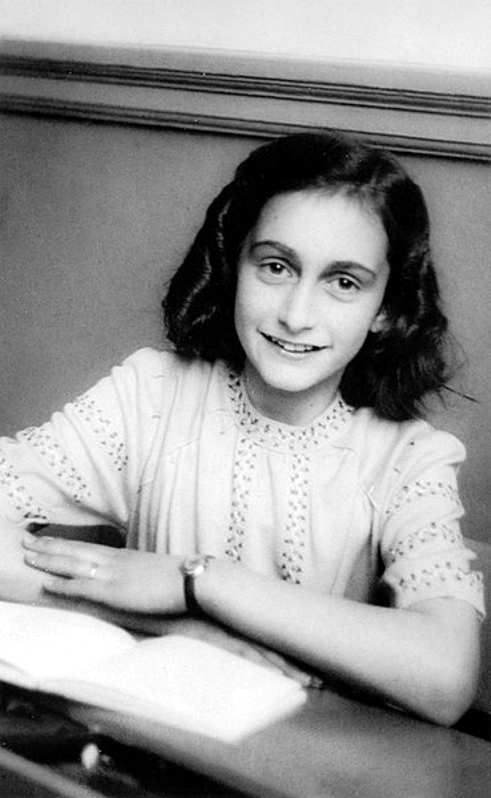
อันเนอ ฟรังค์

| name = อันเนอ ฟรังค์
| image = Anne Frank lacht naar de schoolfotograaf.jpg
| caption = อันเนอ ฟรังค์ ใน พ.ศ. 2484
| birth_name = Annelies Marie Frank
| birth_date = 12 มิถุนายน พ.ศ. 2472
| birth_place = แฟรงก์เฟิร์ต สาธารณรัฐไวมาร์|ประเทศเยอรมนี
| death_place = ค่ายกักกันแบร์เกิน-เบลเซิน นาซีเยอรมนี
| resting_place = ค่ายกักกันแบร์เกิน-เบลเซิน ประเทศเยอรมนี
| signature = Anne Frank signature.svg
| education = Plainlist|
* 6th Montessori School Anne Frank|6th Montessori School อัมสเตอร์ดัม (1934–1941)
* |(1941–1942)
อันเนอลีส มารี "อันเนอ" ฟรังค์ ( ; ; 12 มิถุนายน 2472 – ) หรือ แอนน์ แฟรงค์ เป็นเด็กหญิงชาวเยอรมันเชื้อสายยิว เกิดที่เมืองฟรังค์ฟูร์ทอัมไมน์|แฟรงก์เฟิร์ต ประเทศเยอรมนี เธอมีชื่อเสียงโด่งดังในฐานะผู้เขียนบันทึกประจำวันซึ่งต่อมาได้รับการตีพิมพ์เป็นหนังสือ บรรยายเหตุการณ์ขณะหลบซ่อนตัวจากการล่าชาวยิวในประเทศเนเธอร์แลนด์ ระหว่างที่ถูกเยอรมนีเข้าครอบครองในช่วงสงครามโลกครั้งที่สอง
ครอบครัวของเธอได้ย้ายไปยังประเทศเนเธอร์แลนด์ใน พ.ศ. 2476 หลังจากพรรคนาซีเริ่มมีอำนาจ ต่อมาเมื่อกองทัพนาซีเข้ายึดครองเนเธอร์แลนด์ พร้อมกับออกมาตรการควบคุมชาวยิวจำนวนมาก เธอและครอบครัวกับผู้อื่นอีก 4 คนจึงต้องไปหลบซ่อนตัวอยู่ในอาคารสำนักงานในกรุงอัมสเตอร์ดัมของออทโท ฟรังค์ ผู้เป็นบิดาในห้องลับบนหลังคาตั้งแต่ พ.ศ. 2485 จนถูกหักหลังและถูกนาซีจับเข้าค่ายกักกันใน พ.ศ. 2487 อันเนอ ฟรังค์เสียชีวิตด้วยโรคไข้รากสาดใหญ่ในเวลาใกล้เคียงกับพี่สาวในค่ายกักกันแบร์เกิน-เบลเซินประมาณเดือนกุมภาพันธ์ หรือมีนาคม พ.ศ. 2488 สมาชิกตระกูลฟรังค์มีผู้รอดชีวิตเพียงคนเดียว คือออทโทผู้เป็นพ่อ เขากลับมาอัมสเตอร์ดัมหลังสงครามสิ้นสุดและได้พบสมุดบันทึกของเธอที่เพื่อนเก็บรักษาไว้ให้ จึงพยายามนำออกตีพิมพ์ในปี พ.ศ. 2490 ใช้ชื่อหนังสือว่า ""Het Achterhuis"" หลังจากนั้นมีการแปลจากต้นฉบับภาษาดัตช์ออกไปเป็นภาษาต่าง ๆ มากมาย ฉบับภาษาอังกฤษใช้ชื่อว่า ""The Diary of a Young Girl"" ส่วนฉบับแปลภาษาไทยใช้ชื่อว่า ""บันทึกลับของแอนน์ แฟรงค์""

อันเนอ ฟรังค์ได้รับสมุดบันทึกเป็นของขวัญวันเกิดครบ 13 ขวบ เธอเริ่มเขียนบันทึกตั้งแต่วันที่ 12 มิถุนายน พ.ศ. 2485 และสิ้นสุดในวันที่ 1 สิงหาคม พ.ศ. 2487 บันทึกได้รับการแปลจากภาษาดัตช์ออกเป็นภาษาต่าง ๆ มากมายและกลายเป็นหนังสือเล่มหนึ่งที่มีผู้อ่านมากที่สุดในโลก นอกจากภาพยนตร์แล้วยังมีการนำเรื่องราวไปสร้างเป็นภาพยนตร์ชุดโทรทัศน์ ละครเวที และแม้แต่อุปรากร งานบันทึกของอันเนอ ฟรังค์ถือว่าเป็นการเขียนงานอย่างผู้ใหญ่เต็มตัวและเต็มไปด้วยความช่างคิด แสดงให้เห็นชีวิตประจำวันที่แท้จริงภายใต้อำนาจพวกนาซี เป็นการพรรณนาถึงเหยื่อของการฆ่าล้างเผ่าพันธุ์ที่โด่งดังที่สุด อันเนอ ฟรังค์ ได้รับเลือกจากนิตยสารไทมส์ให้เป็น 1 ใน 100 บุคคลสำคัญแห่งศตวรรษที่ 20 และกลายเป็นสัญลักษณ์แห่งการต่อสู้เพื่อเกียรติภูมิของมนุษย์
== วัยเด็ก ==
อันเนอลีส มารี "อันเนอ" ฟรังค์ เกิดเมื่อวันที่ 12 มิถุนายน พ.ศ. 2472 ที่เมืองฟรังค์ฟูร์ทอัมไมน์|แฟรงก์เฟิร์ต ประเทศเยอรมนี เป็นบุตรีคนที่สองของออทโท ฟรังค์ (2432-2523) และเอดิท ฮอลเลนเดอร์ (2443-2488) มีพี่สาวชื่อ มาร์กอท ฟรังค์ (2469-2488) เมลิสซา มึลเลอร์. "Anne Frank: The Biography" Macmillan, 1998. ISBN 0-8050-5996-2 ครอบครัวฟรังค์เป็นชาวยิวหัวก้าวหน้า อาศัยอยู่ในชุมชนผสมระหว่างชาวยิวกับพลเมืองอื่น ๆ ทำให้เด็ก ๆ เติบโตขึ้นมาในแวดล้อมของสหายกลุ่มต่าง ๆ ทั้งโรมันคาทอลิก|คาทอลิก, โปรเตสแตนต์ และชาวยิวเอง พวกเขาไม่ใคร่เคร่งครัดประเพณีในศาสนายูดายมากนัก เอดิทปกครองเด็ก ๆ อย่างเคร่งครัดมากกว่า ขณะที่ออทโทซึ่งเป็นนายทหารเยอรมันที่ได้รับเหรียญตราจากสงครามโลกครั้งที่หนึ่ง ให้ความสนใจกับความรู้วิชาการและมีห้องสมุดใหญ่เป็นของตัวเอง ทั้งพ่อและแม่ต่างสนับสนุนให้เด็ก ๆ อ่านหนังสือแครอล แอนน์ ลี (2000). "The Biography of Anne Frank - Roses from the Earth". Viking. ISBN 0-7089-9174-2.
ไฟล์:AnneFrankMerwedeplein.jpg|thumb|ห้องพักอาศัยที่จัตุรัสแมร์เวเดอซึ่งครอบครัวฟรังค์พำนักอยู่ระหว่าง พ.ศ. 2477 - 2485
วันที่ 13 มีนาคม พ.ศ. 2476 มีการเลือกตั้งในเมืองแฟรงก์เฟิร์ต และพรรคนาซีของฮิตเลอร์เป็นฝ่ายชนะการเลือกตั้ง มีการออกกฎหมายต่อต้านชาวยิวแทบจะในทันที ทำให้ครอบครัวฟรังค์เริ่มวิตกว่าจะเกิดอะไรขึ้นกับพวกตนหากยังคงอยู่ในเยอรมนีต่อไป ปีต่อมา เอดิทและเด็ก ๆ จึงเดินทางไปยังเมืองอาเคิน (Aachen) เพื่อพำนักอยู่กับมารดาของเอดิท คือนางโรซา ฮอลเลนเดอร์ ออทโท ฟรังค์ยังคงอยู่ในเมืองแฟรงก์เฟิร์ตต่อไป แต่ต่อมาเขาได้รับข้อเสนอให้ทำงานในบริษัทแห่งหนึ่งในอัมสเตอร์ดัมชื่อว่าโอเพคทา เขาจึงย้ายไปเริ่มต้นธุรกิจที่นั่นและพาครอบครัวไปด้วย ครอบครัวฟรังค์เป็นหนึ่งในบรรดาชาวยิวกว่า 300,000 คนที่อพยพออกจากเยอรมนีระหว่างปี พ.ศ. 2476 ถึง 2482van der Rol, Ruud; Verhoeven, Rian (for the Anne Frank House) ; Quindlen, Anna (Introduction) ; Langham, Tony & Peters, Plym (translation) (1995). "Anne Frank - Beyond the Diary - A Photographic Remembrance". Puffin. ISBN 0-14-036926-0.
ออทโท ฟรังค์ เริ่มทำงานที่บริษัทโอเพคทาซึ่งเป็นบริษัทจำหน่ายผลไม้ เขามีห้องพักอาศัยแห่งหนึ่งบริเวณจัตุรัสแมร์เวเดอ () ในกรุงอัมสเตอร์ดัม เอดิทกับลูก ๆ มาถึงอัมสเตอร์ดัมในเดือนกุมภาพันธ์ พ.ศ. 2477 จากนั้นเด็กหญิงทั้งสองจึงได้เข้าโรงเรียน มาร์กอทได้เข้าโรงเรียนรัฐแห่งหนึ่ง ส่วนอันเนอได้เข้าโรงเรียนแบบมอนเตสโซรี (Montessori) มาร์กอทมีความสามารถพิเศษด้านพีชคณิต ส่วนอันเนอชอบการอ่านและเขียนหนังสือ เพื่อนคนหนึ่งของเธอคือ ฮันเนอลี กอสลาร์ เล่าถึงเรื่องในวัยเด็กภายหลังว่า อันเนอมักเขียนหนังสืออยู่เสมอ เธอจะเอามือป้องบังงานของเธอเอาไว้และไม่ยอมพูดถึงเรื่องราวเกี่ยวกับงานเขียนของเธอเลย มาร์กอทกับอันเนอมีบุคลิกที่แตกต่างกันอย่างเด่นชัด โดยที่มาร์กอทเป็นคนเรียบร้อย เก็บตัว ชอบศึกษาหาความรู้ ส่วนอันเนอเป็นคนช่างพูด กระตือรือร้น และชอบพบปะผู้คน
ปี พ.ศ. 2481 ออทโท ฟรังค์ เริ่มต้นทำบริษัทเพคทาคอนเป็นบริษัทที่สอง โดยเป็นผู้แทนจำหน่ายสมุนไพร เกลือ และเครื่องเทศต่าง ๆ ที่ใช้ในอุตสาหกรรมผลิตไส้กรอก บริษัทได้ว่าจ้างแฮร์มันน์ ฟัน แป็ลส์ มาเป็นที่ปรึกษาทางด้านเครื่องเทศ เขาเป็นพ่อค้าสัตว์ชาวยิวที่พาครอบครัวหนีมาจากเมืองออสนาบรึค (Osnabrück) ในเยอรมนี ต่อมาในปี พ.ศ. 2482 แม่ของเอดิทก็มาอยู่กับครอบครัวฟรังค์ด้วย จนกระทั่งเสียชีวิตลงในเดือนมกราคม พ.ศ. 2485
เดือนพฤษภาคม พ.ศ. 2483 เยอรมนีรุกรานเนเธอร์แลนด์ รัฐบาลผู้คุกคามเริ่มราวีชาวยิวโดยบังคับใช้กฎหมายเหยียดชนชาติอย่างไม่เป็นธรรม มีการขึ้นทะเบียนและแบ่งแยกชนชั้นอย่างชัดเจน มาร์กอทและอันเนอเป็นเด็กเรียนเก่งและมีเพื่อนมาก แต่ด้วยกฎหมายที่ไม่เป็นธรรมบังคับให้เด็กชาวยิวต้องเรียนในโรงเรียนยิวเท่านั้น ทั้งสองจึงต้องย้ายไปอยู่ศูนย์ศึกษาของชาวยิวเท่านั้น เดือนเมษายน พ.ศ. 2484 ออทโท ฟรังค์ พยายามปกป้องบริษัทเพคทาคอนจากการถูกยึดกิจการเนื่องจากเป็นธุรกิจของชาวยิว เขาโอนหุ้นของเขาในเพคทาคอนไปให้แก่โยฮันเนิส ไกลมัน แล้วลาออกจากตำแหน่งกรรมการ ทรัพย์สินของบริษัททั้งหมดถูกโอนไปยังบริษัทคีสและคณะ ซึ่งมียัน คีส เป็นเจ้าของ เดือนธันวาคม พ.ศ. 2484 ออทโททำอย่างเดียวกันกับบริษัทโอเพคทา ทำให้ธุรกิจสามารถดำเนินต่อไปได้โดยไม่ปรากฏพิรุธ ออทโท ฟรังค์สามารถมีรายได้บ้าง แม้จะน้อยลงกว่าเดิมแต่ก็เพียงพอจะช่วยยังชีพครอบครัวของเขาไว้ได้
== ลำดับเหตุการณ์ตามบันทึก ==
=== ก่อนการซ่อนตัว ===
ไฟล์:Ana Frank escritura2.jpg|thumb|230px|ลายมือของอันเนอ ฟรังค์ แปลได้ว่า "นี่คือรูปของฉันที่ฉันอธิษฐานให้ตัวฉันเป็นอย่างนี้ตลอดไป และหวังว่าจะได้มีโอกาสไปฮอลลีวุดกับเขาบ้าง" ลงชื่อ อันเนอ ฟรังค์ 10 ตุลาคม พ.ศ. 2485
ในวันเกิดปีที่สิบสามของอันเนอ เมื่อ 12 มิถุนายน พ.ศ. 2485 เธอได้รับของขวัญจากพ่อเป็นหนังสือเล่มหนึ่งซึ่งเธอแสดงความประสงค์ต่อบิดาเมื่อไม่กี่วันก่อนหน้านี้ มันเป็นสมุดวาดเขียนเปล่า ปกเป็นผ้าสีแดง-เขียว ผูกเงื่อนเล็ก ๆ ไว้ด้านหน้า อันเนอตัดสินใจว่าเธอจะใช้หนังสือนี้เป็นสมุดบันทึก และเริ่มต้นเขียนลงในสมุดนับแต่บัดนั้น เนื้อหาในช่วงต้น ๆ โดยมากเกี่ยวกับเรื่องราวทั่วไปในชีวิตของเธอ แต่เธอก็ได้บันทึกความเปลี่ยนแปลงที่เกิดขึ้นในเนเธอร์แลนด์หลังจากเยอรมนีเข้าครอบครองไว้ด้วย ในบันทึกของเธอที่ลงวันที่ 20 มิถุนายน พ.ศ. 2485 เธอได้บันทึกรายการข้อห้ามต่าง ๆ ที่บังคับใช้กับพลเมืองชาวดัตช์ที่เป็นยิว และได้บันทึกความเศร้าโศกในการเสียชีวิตของยายของเธอเมื่อช่วงต้นปีนั้นอันเนอ ฟรังค์; ซูซัน แมสซอตตี (แปล) ; เรียบเรียงโดยออทโท ฮา. ฟรังค์ และเมียร์ยัม เพรสเลอร์ (1995). "The Diary of a Young Girl - The Definitive Edition". Doubleday. ISBN 0-553-29698-1. (ฉบับแปลใหม่ซึ่งรวบรวมข้อมูลเพิ่มขึ้นจากฉบับพิมพ์ก่อนหน้า) อันเนอใฝ่ฝันจะได้เป็นนักแสดง เธอชอบดูภาพยนตร์ แต่ชาวดัตช์เชื้อสายยิวถูกห้ามเข้าโรงภาพยนตร์ตั้งแต่ 8 มกราคม พ.ศ. 2484
เดือนกรกฎาคม พ.ศ. 2485 มาร์กอท ฟรังค์ ได้รับจดหมายเรียกให้ไปรายงานตัวยังศูนย์กลางชาวยิวอพยพ เพื่อให้ย้ายที่อยู่ไปยังค่ายทำงาน ก่อนหน้านี้พ่อของอันเนอบอกเธอว่าครอบครัวจะต้องขึ้นไปซ่อนตัวอยู่บนห้องใต้หลังคาของที่ทำการบริษัทบนถนนปรินเซินครัคต์ (Prinsengracht) ที่ซึ่งพนักงานของออทโทที่เชื่อถือได้จำนวนหนึ่งจะให้การช่วยเหลือพวกเขา จดหมายเรียกตัวทำให้พวกเขาต้องรีบเร่งการซ่อนตัวเร็วกว่าที่คาดไว้หลายสัปดาห์
=== ชีวิตใน "อัคเตอร์เฮอวส์" ===
เช้าวันจันทร์ที่ 6 กรกฎาคม พ.ศ. 2485 ครอบครัวฟรังค์ได้ย้ายไปยังที่หลบซ่อนตัว ห้องพักอาศัยเดิมของพวกเขาถูกทิ้งไว้ในสภาพยุ่งเหยิง ให้ดูเหมือนว่าพวกเขารีบเร่งจากไปในทันที ออทโท ฟรังค์ ทิ้งข้อความไว้ฉบับหนึ่งบอกเป็นนัยว่าพวกเขาได้เดินทางไปสวิตเซอร์แลนด์แล้ว พวกเขาจำเป็นต้องทิ้งโมร์เจอ (แมวของอันเนอ) เอาไว้เนื่องจากจำเป็นต้องรักษาความลับ พวกยิวไม่ได้รับอนุญาตให้ใช้รถขนส่งสาธารณะ ดังนั้นพวกเขาจึงต้องเดินจากบ้านเป็นระยะทางหลายกิโลเมตร แต่ละคนสวมเสื้อผ้าซ้อนกันหลายชั้นเพราะพวกเขาไม่กล้าถือกระเป๋าเดินทางไปด้วย ที่ซ่อนของพวกเขาคือ "อัคเตอร์เฮอวส์" Achterhuis; เป็นคำภาษาดัตช์ หมายถึงพื้นที่ส่วนด้านหลังของบ้าน ฉบับแปลภาษาอังกฤษเรียกที่ซ่อนนี้ว่า "ห้องลับ" (Secret Annexe) เป็นพื้นที่ว่างสามชั้น เข้าได้จากชั้นพื้นดินของสำนักงานบริษัทโอเพคทา ภายในมีห้องเล็ก ๆ สองห้องบนชั้นที่หนึ่ง มีห้องอาบน้ำและห้องส้วมในตัว ชั้นบนเป็นห้องโล่งที่ใหญ่กว่า และมีห้องเล็ก ๆ ห้องหนึ่งอยู่ด้านข้าง จากห้องเล็ก ๆ นี้มีบันไดทอดออกไปยังห้องใต้หลังคา ในเวลาต่อมาประตูทางเข้า "อัคเตอร์เฮอวส์" ถูกบังไว้ด้วยตู้หนังสือ เพื่อให้แน่ใจว่ามันจะไม่ถูกค้นพบ ส่วนตัวอาคารหลักตั้งอยู่ห่างจากโบสถ์แว็สเตอร์แกร์ก (Westerkerk) หนึ่งบล็อก ไม่มีการบรรยายถึง
ไฟล์:AnneFrankHuisAmsterdam.jpg|thumb|left|บ้านที่ปรินเซินครัคต์ กรุงอัมสเตอร์ดัม ที่ซ่อนตัวของครอบครัวฟรังค์
วิคทอร์ คูเกลอร์, โยฮันเนิส ไกลมัน, มีป คีส และแบ็ป โฟสเกยล์ เป็นบรรดาพนักงานที่ล่วงรู้ว่าครอบครัวฟรังค์หลบอยู่ที่นั่น ยัน คีส สามีของมีป และโยฮันเนิส แฮ็นดริก พ่อของโฟสเกยล์ เป็น "ผู้ให้ความช่วยเหลือ" ตลอดช่วงเวลาที่ครอบครัวฟรังค์ซ่อนตัว พวกเขานำข่าวจากนอกบ้านมาแจ้งให้ คอยรายงานสถานการณ์สงครามและการเปลี่ยนแปลงทางการเมือง จัดเตรียมสิ่งของจำเป็นในชีวิตประจำวัน ให้แน่ใจว่าครอบครัวฟรังค์สามารถอยู่ได้อย่างปลอดภัยและมีอาหารเพียงพอ ซึ่งนับวันจะยิ่งเสาะหาอาหารได้ยากขึ้นเรื่อย ๆ อันเนอเขียนถึงความเสียสละและความพยายามของพวกเขาที่พยายามจรรโลงจิตใจของคนในบ้านตลอดช่วงระยะเวลาอันแสนอันตรายนั้น ทุกคนต่างตระหนักดีว่า หากถูกจับได้ พวกเขาจะต้องโทษถึงประหารฐานให้ที่พักพิงแก่ชาวยิว
วันที่ 13 กรกฎาคม ครอบครัวฟัน แป็ลส์ ได้มาอาศัยร่วมกับครอบครัวฟรังค์ ได้แก่ แฮร์มันน์, เอากุสต์ และเปเตอร์ ลูกชายอายุ 16 ปี เมื่อถึงเดือนพฤศจิกายนพวกเขาก็ได้ต้อนรับฟริทซ์ พเฟฟเฟอร์ ทันตแพทย์และเพื่อนของครอบครัว อันเนอบันทึกว่าเธอดีใจที่มีเพื่อนคุยด้วย แต่การมีคนจำนวนมากอยู่ร่วมกันในที่แคบ ๆ ทำให้เกิดความเครียด อันเนอใช้ห้องร่วมกับพเฟฟเฟอร์ เธอไม่สามารถทนเขาได้และรำคาญที่ต้องรับเขามาอยู่ด้วย เธอยังทะเลาะกับพเฟฟเฟอร์ซึ่งเธอให้ความเห็นว่าโง่เง่า เธอระบุว่าเขาเป็นคนเห็นแก่ตัว โดยเฉพาะอย่างยิ่งเรื่องปริมาณอาหารที่ได้รับแบ่งปัน ในเวลาต่อมา เธอเริ่มญาติดีกับเปเตอร์ผู้ขี้อายและเชื่องช้า แล้วทั้งสองก็เริ่มตกหลุมรักกัน อันเนอได้จูบเขาเป็นครั้งแรก ทว่าความรู้สึกหลงใหลดูดดื่มของอันเนอค่อย ๆ เจือจางลง เธอตั้งคำถามกับตัวเองว่าความรู้สึกของเธอต่อเปเตอร์นั้นจริงแท้แค่ไหน หรือเป็นเพียงเพราะพวกเขาได้อยู่ร่วมในที่แห่งเดียวกันเท่านั้น อันเนอ ฟรังค์ สนิทสนมกับบรรดาผู้ให้ความช่วยเหลือพวกเขามาก ออทโท ฟรังค์ รำลึกเรื่องนี้ในภายหลังว่า เธอตื่นเต้นกระตือรือร้นที่จะได้พบพวกเขาทุก ๆ วัน เขายังสังเกตว่าเพื่อนสนิทที่สุดของอันเนอคือ แบ็ป โฟสเกยล์ "เลขานุการสาวผู้นั้น... พวกเธอทั้งสองมักยืนกระซิบกระซาบกันอยู่ตรงมุมห้อง"
ในบันทึกของอันเนอ เธอบรรยายความสัมพันธ์ระหว่างตัวเธอกับสมาชิกครอบครัวคนอื่น ๆ และความแตกต่างในบุคลิกภาพของพวกเขาทั้งหลาย เธอเห็นว่าตัวเองมีความรู้สึกใกล้ชิดกับพ่อมากกว่าคนอื่น ๆ พ่อของเธอบอกภายหลังว่า "ผมเข้ากับอันเนอได้ดีกว่ามาร์กอทซึ่งมักจะติดแม่แจ อาจเป็นเพราะมาร์กอทไม่ค่อยแสดงความรู้สึกของเธอออกมาเท่าไรนัก และดูเหมือนไม่ต้องการการสนับสนุนมากนัก เธอไม่ค่อยหัวเสียกับอารมณ์ที่เปลี่ยนแปลงไปมาเหมือนอย่างที่อันเนอเป็น" หลังจากมาซ่อนตัว อันเนอกับมาร์กอทก็สนิทกันยิ่งขึ้นกว่าเดิม แม้บางครั้งอันเนอจะรู้สึกอิจฉามาร์กอท เพราะสมาชิกคนอื่น ๆ ในบ้านมักตำหนิเธอว่าไม่มีความอ่อนโยนสุภาพเหมือนอย่างพี่สาว แต่เมื่ออันเนอเป็นผู้ใหญ่มากขึ้น สองสาวพี่น้องก็เข้ากันได้ดี ในบันทึกของเธอวันที่ 12 มกราคม พ.ศ. 2487 อันเนอเขียนว่า "มาร์กอทดีขึ้นมาก พักหลังนี้เธอไม่ทำตัวเป็นแมวหง่าว และเริ่มเป็นเพื่อนจริง ๆ สักที เธอไม่มองฉันเป็นเด็กทารกอีกแล้ว"
อันเนอเขียนเรื่องความขัดแย้งกับแม่เอาไว้บ่อย ๆ รวมถึงความขัดแย้งในใจของเธอเองเกี่ยวกับแม่ด้วย วันที่ 7 พฤศจิกายน พ.ศ. 2485 เธอบรรยายถึง "ความเสื่อมศรัทธา" ที่มีต่อแม่ ทั้งยังไม่สามารถ "ประจันหน้ากับความสะเพร่า เย็นชา และหัวใจที่แข็งกระด้าง" ของแม่เธอได้ ก่อนจะสรุปว่า "เขาไม่ใช่แม่สำหรับฉัน" ต่อมาเมื่อเธอทบทวนสมุดบันทึกของตัวเอง อันเนอรู้สึกละอายกับทัศนคติแย่ ๆ ของตัวเอง เธอบันทึกว่า "อันเนอ นั่นเธอหรือที่จงเกลียดจงชังขนาดนั้น โอ อันเนอ เธอทำได้อย่างไร?" อันเนอเริ่มเข้าใจว่า ความแตกต่างของพวกเขาเป็นผลมาจากความไม่เข้าใจกัน เป็นความผิดของเธอมากเท่า ๆ กับความผิดของแม่ อันเนอยังเห็นว่าเธอได้เพิ่มความทุกข์ใจให้แก่แม่อย่างไม่จำเป็นเลย เมื่อตระหนักดังนี้ อันเนอก็เริ่มปฏิบัติต่อมารดาด้วยความเคารพมากยิ่งขึ้น
ทั้งมาร์กอทและอันเนอต่างหวังจะได้กลับไปโรงเรียนอีกครั้งทันทีที่ไปได้ เพื่อจะได้ศึกษาเล่าเรียนต่อ มาร์กอทมีสมุดบันทึกส่วนตัวของเธอเหมือนกัน แต่เข้าใจว่าสูญหายไป อันเนอใช้เวลาส่วนใหญ่ไปกับการอ่านและเล่าเรียน โดยยังเขียนและแก้ไขบันทึกของเธออยู่อย่างสม่ำเสมอ ซึ่งนอกเหนือจากการบรรยายเหตุการณ์ต่าง ๆ ที่พวกเขาประสบแล้ว เธอยังบรรยายถึงความรู้สึกของเธอ ความเชื่อ ความปรารถนา และเรื่องต่าง ๆ ที่เธอไม่กล้าปรึกษาหารือกับใคร เมื่อเธอมีความมั่นใจในการเขียนหนังสือมากขึ้น เธอก็เริ่มบรรยายถึงเรื่องราวเชิงนามธรรม เช่นความเชื่อของเธอต่อพระผู้เป็นเจ้า และเรื่องการจำกัดความธรรมชาติของมนุษย์ เธอเขียนบันทึกอย่างสม่ำเสมอทุกวันจนกระทั่งถึงบันทึกครั้งสุดท้ายในวันที่ 1 สิงหาคม พ.ศ. 2487
=== ถูกจับกุม ===
ไฟล์:Hut-AnneFrank-Westerbork.jpg|thumb|ค่ายที่สร้างขึ้นใหม่บนที่ตั้งของค่ายแว็สเตอร์บอร์ก ซึ่งอันเนอ ฟรังค์ พำนักอยู่ระหว่างสิงหาคม-กันยายน พ.ศ. 2487
เช้าวันที่ 4 สิงหาคม พ.ศ. 2487 "อัคเตอร์เฮอวส์" ถูกบุกค้นโดยออร์ดนุงส์โพลีทไซ|ตำรวจเยอรมนี () เนื่องจากมีผู้แจ้งเบาะแสนิรนามดาฟิด บาร์เนา และแคร์โรลด์ ฟัน เดอร์สโตรม (2003-04-25). " ใครหักหลังอันเนอ ฟรังค์? " (PDF). Netherlands Institute for War Documentation, Amsterdam. เก็บข้อมูลเมื่อ 2007-11-12. ทีมจับกุมนำโดยคาร์ล ซิลเบอร์เบาเออร์ นายตำรวจซีแชร์ไฮท์สดีนสท์ () พร้อมทั้งตำรวจอีกอย่างน้อย 3 นาย ครอบครัวฟรังค์ ครอบครัวฟัน แป็ลส์ และพเฟฟเฟอร์ ถูกนำตัวไปยังสำนักงานใหญ่เกสตาโป พวกเขาถูกไต่สวนและขังคุกไว้ที่นั่นหนึ่งคืน วันที่ 5 สิงหาคมพวกเขาถูกนำตัวไปยังเฮยส์ฟันเบวาริง (Huis van Bewaring) ซึ่งเป็นคุกแน่นขนัดที่เวเตอริงสคันส์ (Weteringschans) สองวันต่อมาพวกเขาถูกส่งไปยังแว็สเตอร์บอร์ก (Westerbork) ซึ่งเป็นค่ายส่งตัว มีชาวยิวนับแสนคนถูกส่งผ่านค่ายแห่งนี้ เนื่องจากพวกเขาถูกจับกุมได้ขณะหลบซ่อนตัว จึงโดนข้อหาเป็นอาชญากรและจะต้องถูกส่งไปยังค่ายลงทัณฑ์เพื่อเป็นแรงงานหนัก
วิคทอร์ คูเกลอร์ และโยฮันเนิส ไกลมัน ถูกจับตัวและขังคุกอยู่ในค่ายลงโทษฝ่ายศัตรูที่เมืองอาเมอร์สโฟร์ต (Amersfoort) ไกลมันได้รับการปล่อยตัวใน 7 สัปดาห์ให้หลัง แต่คูกเลอร์ต้องอยู่ในค่ายแรงงานหลายแห่งจนกระทั่งสงครามสิ้นสุด มีป คีส กับแบ็ป โฟสเกยล์ ถูกไต่สวนและคุกคามจากตำรวจความมั่นคง ทว่าพวกเขาไม่โดนจำคุก เมื่อพวกเขากลับไปที่ "อัคเตอร์เฮอวส์" ในวันรุ่งขึ้น ก็พบกระดาษบันทึกของอันเนอกระจัดกระจายเกลื่อนพื้น พวกเขาเก็บรักษาบันทึกทั้งหมดไว้ รวมถึงอัลบัมภาพถ่ายครอบครัวอีกหลายเล่ม คีสตัดสินใจจะเก็บไว้คืนให้อันเนอหลังสงครามสิ้นสุด วันที่ 7 สิงหาคม พ.ศ. 2487 คีสพยายามจัดการให้ปล่อยตัวผู้ต้องขังโดยติดสินบนให้แก่ซิลเบอร์เบาเออร์ แต่เขาปฏิเสธ
=== การกักกันและการเสียชีวิต ===
วันที่ 3 กันยายนฮันส์ แว็สตรา; แม็นโน แม็ตเซอลาร์; รืด ฟัน เดอร์โรล; ดีเนเกอ สตัม (2004). "Inside Anne Frank's House: An Illustrated Journey Through Anne's World". Overlook Duckworth. ISBN 1-58567-628-4. ทั้งกลุ่มถูกส่งตัวเป็นกลุ่มสุดท้ายไปจากแว็สเตอร์บอร์ก มุ่งสู่ค่ายกักกันเอาชวิทซ์ ใช้เวลาเดินทางถึง 3 วัน ในท่ามกลางความวุ่นวายขณะลงจากรถไฟ พวกผู้ชายก็พลัดจากกลุ่มผู้หญิงและเด็ก แล้วออทโท ฟรังค์ ก็ไม่ได้พบครอบครัวของเขาอีกเลย ในจำนวนผู้โดยสาร 1,019 คนที่มาถึง ถูกแยกส่งไปยังห้องรมแก๊สทันที 549 คน (รวมถึงเด็กอายุน้อยกว่า 15 ปี) อันเนอเพิ่งมีอายุครบ 15 ปีมาได้ 3 เดือน และเป็นหนึ่งในบรรดาผู้รอดชีวิตที่อายุน้อยที่สุด ไม่นานเธอก็เริ่มเข้าใจว่า นักโทษส่วนใหญ่ถูกส่งไปรมแก๊สทันทีที่เดินทางมาถึง เธอไม่ทราบเลยว่ากลุ่มที่มาจาก "อัคเตอร์เฮอวส์" ทั้งหมดรอดชีวิต แต่คิดไปว่าพ่อของเธอซึ่งอายุกว่าห้าสิบปีแล้วและไม่ค่อยแข็งแรงนัก คงจะถูกฆ่าทันทีที่พวกเขาพลัดจากกัน
อันเนอกับผู้หญิงคนอื่น ๆ ที่รอดจากการสังหารหมู่ทันทีที่มาถึง ถูกบังคับให้เปลือยกายและฆ่าเชื้อ พวกเธอถูกจับโกนผมและสักหมายเลขประจำตัวไว้บนแขน ในเวลากลางวัน พวกผู้หญิงจะถูกใช้งานเป็นทาส อันเนอต้องทลายหินและขุดพื้น เมื่อตกกลางคืนพวกเขาต้องเบียดเสียดกันอยู่ในคุกแคบ ๆ พยานหลายคนให้ปากคำในภายหลังว่า อันเนอจะหวาดผวาและร้องไห้ทุกครั้งที่เห็นเด็ก ๆ ถูกนำตัวไปยังห้องรมแก๊ส แต่ก็มีพยานอีกหลายคนบอกว่าบางครั้งเธอก็แสดงความกล้าหาญและความแข็งแกร่ง ความอารีและธรรมชาติความเป็นผู้นำในตัวเธอทำให้เธอมักได้รับส่วนแบ่งขนมปังเพิ่มขึ้นสำหรับให้เอดิท มาร์กอท และตัวเธอเอง ในค่ายสกปรกมาก ไม่ช้าเชื้อโรคก็แพร่ระบาด ผิวของอันเนอติดเชื้อหิดอย่างรุนแรง เธอกับมาร์กอทถูกแยกไปห้องผู้ป่วย ที่ซึ่งมีแต่ความมืดสลัวตลอดเวลา และเป็นที่อยู่ของหนู เอดิท ฟรังค์ เลิกกินอาหารส่วนของตน แต่เก็บเอาไว้เพื่อส่งไปให้ลูกสาวทั้งสอง โดยส่งผ่านรูเล็ก ๆ ที่เธอแอบเจาะไว้ทางด้านหลังกำแพงห้องผู้ป่วย
ไฟล์:Anne frank memorial bergen belsen.jpg|thumb|มรณานุสรณ์สำหรับมาร์กอท และอันเนอ ฟรังค์ ที่บริเวณซึ่งเป็นที่ตั้งค่ายกักกันแบร์เกิน-เบลเซินเดิม
เมื่อถึงวันที่ 28 ตุลาคมก็มีการคัดเลือกผู้หญิงที่จะย้ายไปยังค่ายกักกันแบร์เกิน-เบลเซิน ผู้หญิงกว่า 8,000 คน รวมทั้งอันเนอและมาร์กอท ฟรังค์ และเอากุสต์ ฟัน แป็ลส์ ถูกย้ายไป แต่เอดิท ฟรังค์ไม่ได้ไปด้วย เธอเสียชีวิตในเวลาต่อมาเนื่องจากอดอาหาร นักโทษจำนวนมากหลั่งไหลไปที่เบลเซินจนต้องมีการตั้งเต็นท์ชั่วคราวสำหรับเป็นที่พักอาศัย ผลจากจำนวนผู้อาศัยที่เพิ่มขึ้นทำให้เกิดโรคระบาดและอัตราเสียชีวิตก็สูงขึ้นอย่างมาก อันเนอได้พบกับเพื่อนเก่าสองคนคือ ฮันเนอลี กอสลาร์ และนาเนตต์ บลิตซ์ เป็นเวลาสั้น ๆ พวกเธอถูกกักกันอยู่ในคนละพื้นที่ของค่าย กอสลาร์กับบลิตซ์มีชีวิตรอดจนสงครามสิ้นสุด ในภายหลังพวกเธอทั้งสองได้เล่าถึงบทสนทนากับอันเนอเมื่อทั้งหมดได้คุยกันชั่วขณะผ่านรั้วกั้นแดน บลิตซ์บอกว่าอันเนอดูผอมมาก ศีรษะล้าน ตัวสั่นเทา ส่วนกอสลาร์เล่าว่าเอากุสต์ ฟัน แป็ลส์ ได้อยู่กับอันเนอและมาร์กอทด้วย ดูเหมือนเธอจะคอยดูแลสองพี่น้องที่กำลังป่วยหนัก คนทั้งสองไม่ได้พบกับมาร์กอท เนื่องจากเธออ่อนแอจนไม่สามารถลุกจากที่นอนได้ อันเนอบอกกับกอสลาร์และบลิตซ์ว่า เธอคิดว่าพ่อกับแม่คงจะตายไปแล้ว ด้วยเหตุนั้นเธอจึงไม่ปรารถนาจะมีชีวิตอยู่ต่อไป กอสลาร์คิดว่าช่วงที่พวกเขาได้พบกันน่าจะอยู่ในราวปลายเดือนมกราคมถึงต้นเดือนกุมภาพันธ์ พ.ศ. 2488
เดือนมีนาคม พ.ศ. 2488 เกิดโรคไข้รากสาดใหญ่ระบาดในค่ายกักกัน ทำให้นักโทษเสียชีวิตไปประมาณ 17,000 คน พยานบางคนเล่าในภายหลังว่า มาร์กอทร่วงตกจากที่นอนและเสียชีวิตจากอาการช็อก หลังจากนั้นไม่กี่วัน อันเนอก็เสียชีวิต ประมาณว่าเหตุการณ์นี้เกิดขึ้นเพียงไม่กี่สัปดาห์ก่อนที่กองทหารอังกฤษจะสามารถเข้าปลดปล่อยค่ายกักกันได้ในวันที่ 15 เมษายน พ.ศ. 2488 แต่ไม่สามารถระบุวันที่ที่แน่นอนได้" Anne Frank Life & Times ". The Anne Frank Center (2003). เก็บข้อมูลเมื่อ 2007-02-02." Typhus". "Betrayed" 5. Anne Frank Stichting. เก็บข้อมูลเมื่อ 2007-02-02. ค่ายทั้งค่ายถูกเผาหลังจากได้รับการปลดปล่อยเพื่อป้องกันการแพร่กระจายของโรคระบาด อันเนอกับมาร์กอทจึงถูกฝังอยู่ใต้กองดินขนาดใหญ่ โดยไม่สามารถระบุตำแหน่งที่แน่ชัดได้
หลังจากสิ้นสุดสงคราม ประมาณว่ามีชาวยิวถูกเนรเทศจากเนเธอร์แลนด์ระหว่างปี พ.ศ. 2485 – 2487 ประมาณ 107,000 คน ในจำนวนนี้รอดชีวิตมาได้เพียง 5,000 คน ส่วนชาวยิวที่ยังคงซ่อนตัวอยู่ในเนเธอร์แลนด์มีประมาณ 30,000 คน โดยความช่วยเหลือของขบวนการใต้ดินชาวดัตช์ และรอดชีวิตมาจนถึงหลังสงครามได้ประมาณสองในสามส่วน" Holocaust Encyclopedia - The Netherlands". The United States Holocaust Memorial Museum. เก็บข้อมูลเมื่อ 2007-11-27.
ออทโท ฟรังค์ รอดชีวิตจากค่ายกักกันเอาชวิทซ์ หลังสงคราม เขากลับไปยังอัมสเตอร์ดัมและได้อาศัยพำนักอยู่กับยันและมีป คีส เพื่อติดตามค้นหาครอบครัวของเขา เขาได้ทราบข่าวการเสียชีวิตของภรรยาแล้วตั้งแต่อยู่ที่เอาชวิทซ์ แต่ก็ยังมีความหวังว่าลูกสาวทั้งสองน่าจะรอดชีวิต หลังจากค้นหาอยู่หลายสัปดาห์เขาจึงได้ทราบว่า มาร์กอทและอันเนอเสียชีวิตแล้ว เขาติดตามสอบถามข่าวชะตากรรมของบรรดาสหายของบุตรสาวด้วย และได้ทราบว่าพวกเขาถูกสังหารจนหมด ซูซันเนอ เลเดอร์มันน์ เป็นหนึ่งในชื่อสหายที่ปรากฏบ่อยครั้งอยู่ในสมุดบันทึกของอันเนอ เธอถูกรมแก๊สเสียชีวิตพร้อมกับพ่อแม่ แต่บาร์บารา พี่สาวของซูซันเนอและเพื่อนสนิทของมาร์กอท รอดชีวิต ยังมีเพื่อนร่วมโรงเรียนของพี่น้องฟรังค์อีกหลายคนที่รอดชีวิต เช่นเดียวกับญาติ ๆ อีกหลายคนของทั้งออทโทและเอดิท ฟรังค์ ที่หนีออกจากเยอรมนีในช่วงกลางคริสต์ทศวรรษ 1930 บางคนไปตั้งรกรากอยู่ในสวิตเซอร์แลนด์ สหราชอาณาจักร และสหรัฐอเมริกา
== หนังสือ "บันทึกของเด็กหญิง" ==
=== การตีพิมพ์ ===
ไฟล์:Anne First edition.jpg|thumb|250px|ภาพปกหนังสือ "Het Achterhuis" ฉบับพิมพ์ครั้งแรก พ.ศ. 2490 ต่อมาแปลเป็นภาษาอังกฤษใช้ชื่อว่า "The Diary of a Young Girl" ฉบับแปลภาษาไทยใช้ชื่อว่า "บันทึกลับของแอนน์ แฟรงค์"
เดือนกรกฎาคม พ.ศ. 2487 หลังจากกาชาดสากลยืนยันการเสียชีวิตของอันเนอและมาร์กอทแล้ว มีป คีส จึงมอบสมุดบันทึกและเศษกระดาษบันทึกของอันเนอที่เธอเก็บรักษาไว้ด้วยความตั้งใจจะคืนให้แก่อันเนอ ให้แก่ออทโท ฟรังค์ ออทโทบอกในภายหลังว่า เขาไม่เคยรู้มาก่อนว่าอันเนอได้จดบันทึกอย่างละเอียดเกี่ยวกับชีวิตของพวกเขาระหว่างการซ่อนตัว ออทโทค่อย ๆ อ่านบันทึกด้วยความปวดร้าว ระลึกถึงแต่ละเหตุการณ์ที่ปรากฏอยู่ในบันทึก และนึกได้ว่าเขาเคยได้ยินเนื้อความบางส่วนที่ตลก ๆ ซึ่งบุตรสาวของเขาเคยอ่านให้ฟังมาก่อนแล้ว นอกจากนี้เขายังยอมรับว่า เพิ่งเคยได้ทราบความเป็นส่วนตัวบางอย่างของบุตรสาวเป็นครั้งแรก รวมถึงบางส่วนของบันทึกที่เธอไม่เคยพูดถึงกับใครมาก่อน ออทโทกล่าวว่า "สำหรับผม มันเป็นการเปิดดวงตาครั้งใหญ่... ผมไม่เคยล่วงรู้ความรู้สึกนึกคิดของลูกมาก่อน... เธอเก็บความรู้สึกทั้งหมดนี้ไว้กับตัวเอง" อันเนอบันทึกความปรารถนาไว้หลายครั้งว่าอยากเป็นนักเขียน ดังนั้น ออทโทจึงเริ่มคิดว่า น่าจะนำบันทึกนี้ไปตีพิมพ์
ช่วงต้นของบันทึกของอันเนอ บรรยายความรู้สึกนึกคิดส่วนตัว และยังระบุหลายครั้งว่าเธอจะไม่ยอมให้ใครได้อ่านมันเลย เธอแอบเขียนบรรยายชีวิตของเธอ ของครอบครัว และเพื่อน ๆ ตลอดจนสถานะของพวกเขา ขณะเดียวกันเธอก็เริ่มมีความคาดหวังจะเขียนนิยายสำหรับพิมพ์เผยแพร่ ในเดือนมีนาคม พ.ศ. 2487 อันเนอได้ยินประกาศทางวิทยุโดยแคร์ริต โบลเกอสไตน์ หนึ่งในคณะรัฐบาลพลัดถิ่นของเนเธอร์แลนด์ กล่าวว่าหลังจากสงครามสิ้นสุด เขาจะจัดทำบันทึกสาธารณะขึ้นเพื่อรวบรวมสิ่งที่เกิดกับชาวดัตช์ระหว่างอยู่ภายใต้รัฐบาลเยอรมนี เขาระบุถึงการเผยแพร่จดหมายและบันทึกต่าง ๆ ทำให้อันเนอตัดสินใจจะส่งงานเขียนของเธอไปร่วมด้วยเมื่อถึงเวลานั้น เธอเริ่มปรับปรุงแก้ไขงานเขียนของเธอ สลับ ย้ายเนื้อหา และเขียนขึ้นใหม่บางส่วน ด้วยมุมมองที่เหมาะสมสำหรับการตีพิมพ์ สมุดบันทึกเริ่มแรกของเธอสอดแทรกไว้ด้วยสมุดโน้ตเพิ่มเติมและกระดาษเป็นแผ่น ๆ อีกจำนวนมาก เธอคิดชื่อสมมุติขึ้นสำหรับสมาชิกในบ้านและบรรดาผู้ให้ความช่วยเหลือ โดยเปลี่ยนชื่อครอบครัวฟัน แป็ลส์เป็นแฮร์มันน์, เปโตรเนลลา และเปเตอร์ ฟัน ดาน และเปลี่ยนชื่อฟริทซ์ พเฟฟเฟอร์เป็นอัลแบร์ท ดึสเซิลล์ ในบันทึกฉบับปรับปรุงแก้ไขใหม่นี้ เธอเขียนถึง "คิตตี" ซึ่งเป็นตัวละครในนิยายเรื่อง "โยปเตอร์เฮิล" (Joop ter Heul) ของซิสซี ฟัน มากซ์เฟลต์ ซึ่งอันเนอชอบอ่านบ่อย ๆ ออทโท ฟรังค์ ใช้บันทึกฉบับดั้งเดิมของเธอซึ่งเรียกว่า "ฉบับเอ" รวมกับฉบับปรับปรุงแก้ไขที่เรียกว่า "ฉบับบี" มาเรียบเรียงใหม่เป็นฉบับตีพิมพ์เผยแพร่ครั้งแรก เขาตัดเนื้อหาบางส่วนออก โดยเฉพาะส่วนที่อันเนอวิจารณ์พ่อแม่ของเธอ (โดยมากเป็นแม่) และส่วนที่บรรยายถึงการเติบโตทางเพศของอันเนอเอง ออทโทเปลี่ยนส่วนที่ระบุชื่อสมาชิกในครอบครัวของเขาเองให้เป็นชื่อจริง แต่ยังคงใช้ชื่อสมมุติสำหรับบุคคลอื่น ๆ เอาไว้
ออทโท ฟรังค์ มอบสมุดบันทึกให้แก่อันนี โรไมน์-แฟร์สโคร์ (Annie Romein-Verschoor) นักประวัติศาสตร์ ซึ่งพยายามช่วยให้หนังสือได้ตีพิมพ์ แต่ไม่สำเร็จ เธอส่งหนังสือต่อไปให้ยัน โรไมน์ สามีของเธอ เขาได้เขียนบทความเกี่ยวกับหนังสือนี้ ชื่อหัวข้อว่า "Kinderstem" (หมายถึง "เสียงของเด็กหญิง") พิมพ์เผยแพร่ในหนังสือพิมพ์ Het Parool ฉบับวันที่ 3 เมษายน พ.ศ. 2489 เขาเขียนว่าสมุดบันทึกนี้ "สะท้อนเสียงคร่ำครวญของเด็กน้อย แสดงให้เห็นความน่าขยะแขยงของลัทธิฟาสซิสต์ โหดร้ายยิ่งกว่าเหตุการณ์ทั้งมวลที่การพิจารณาคดีเนือร์นแบร์ก|เนือร์นแบร์กรวมกันเสียอีก"ยัน โรไมน์. " The publication of the diary: reproduction of Jan Romein's "Het Parool" article "Kinderstem"". พิพิธภัณฑ์อันเนอ ฟรังค์. เก็บข้อมูลเมื่อ 2007-11-25. บทความของเขาทำให้บรรดาสำนักพิมพ์สนใจขึ้นมา แล้วสมุดบันทึกเล่มนั้นจึงได้ตีพิมพ์ในประเทศเนเธอร์แลนด์ในชื่อ Het Achterhuis เมื่อปี พ.ศ. 2490 และได้พิมพ์ซ้ำในปี พ.ศ. 2493
หนังสือได้ตีพิมพ์ในประเทศเยอรมนี|เยอรมนีและประเทศฝรั่งเศส|ฝรั่งเศสในปี พ.ศ. 2493 ส่วนในประเทศอังกฤษได้พิมพ์ในปี พ.ศ. 2495 หลังจากถูกสำนักพิมพ์ต่าง ๆ ปฏิเสธหลายครั้ง ฉบับพิมพ์ในสหรัฐอเมริกาพิมพ์เมื่อปี พ.ศ. 2495 ในชื่อว่า Anne Frank: The Diary of a Young Girl โดยได้รับคำวิจารณ์ค่อนข้างดี หนังสือประสบความสำเร็จในฝรั่งเศส เยอรมนี และสหรัฐอเมริกา แต่ที่อังกฤษไม่ค่อยเป็นที่ดึงดูดใจนักอ่านนัก ไม่มีการพิมพ์ซ้ำอีกหลังจากปี พ.ศ. 2496 หนังสือประสบความสำเร็จอย่างโดดเด่นที่สุดที่ประเทศญี่ปุ่น เพราะเป็นที่ชื่นชอบอย่างสูงและจำหน่ายได้มากกว่า 100,000 เล่มในฉบับพิมพ์ครั้งแรก อันเนอ ฟรังค์ กลายเป็นผู้แทนทางวัฒนธรรมที่โดดเด่นอย่างยิ่งในญี่ปุ่นอย่างรวดเร็ว เธอเป็นตัวแทนถึงวัยเยาว์ที่ถูกทำลายลงในระหว่างสงคราม
หนังสือได้รับการดัดแปลงเป็นละครเวที โดยแฟรนซิส กู๊ดริช และแอลเบิร์ต แฮกเกตต์ แสดงรอบปฐมทัศน์ในนครนิวยอร์กเมื่อวันที่ 5 ตุลาคม พ.ศ. 2498 ซึ่งต่อมาได้รับรางวัลพูลิตเซอร์สำหรับประเภทละครชีวิต ในปี 2502 ได้สร้างเป็นภาพยนตร์เรื่อง "The Diary of Anne Frank" ซึ่งประสบความสำเร็จทั้งเงินและชื่อเสียง นักบันทึกชีวประวัติ เมลิสซา มึลเลอร์ เขียนถึงการดัดแปลงบทประพันธ์เป็นการแสดงเหล่านี้ว่า "แสดงให้เห็นความรักใคร่ ความอ่อนไหว และความเป็นสากลในเรื่องของอันเนอได้อย่างดีที่สุด" ยิ่งเวลาผ่านไป ความนิยมในงานเขียนก็ยิ่งเพิ่มพูนมากขึ้น ในโรงเรียนหลายแห่งโดยเฉพาะในสหรัฐอเมริกานำหนังสือนี้รวมเข้าเป็นส่วนหนึ่งของหลักสูตรด้วย ทำให้อันเนอ ฟรังค์ เป็นที่รู้จักดีของนักอ่านรุ่นใหม่ ๆ
ปี พ.ศ. 2529 สถาบันเอกสารหลักฐานสงครามแห่งรัฐเนเธอร์แลนด์ (Netherlands State Institute for War Documentation) ได้จัดพิมพ์บันทึก "ฉบับชำระใหม่" (Critical Edition) แสดงเนื้อหาเปรียบเทียบฉบับต่าง ๆ ที่เคยปรากฏทั้งหมด ทั้งที่ผ่านการเรียบเรียงแล้วและที่ยังไม่ได้เรียบเรียง รวมถึงรายละเอียดการสืบสวนความเป็นจริงและความเป็นเจ้าของของบันทึกด้วย นอกจากนี้ยังมีข้อมูลทางประวัติศาสตร์เพิ่มเติมเกี่ยวกับครอบครัวของฟรังค์และเกี่ยวกับตัวบันทึกFrank, Anne and Netherlands State Institute for War Documentation, น. 102
กอร์เนลิส เซยก์ อดีตผู้อำนวยการมูลนิธิอันเนอ ฟรังค์ และประธานศูนย์สหรัฐอเมริกาของมูลนิธิการศึกษาการฆ่าล้างเผ่าพันธุ์ ประกาศในปี พ.ศ. 2542 ว่า เขาเป็นเจ้าของกระดาษบันทึก 5 แผ่น ซึ่งออทโท ฟรังค์ ดึงออกจากสมุดบันทึกก่อนจะนำไปตีพิมพ์ เซยก์อ้างว่าออทโท ฟรังค์ มอบกระดาษบันทึกเหล่านั้นให้เขาเอง ไม่นานก่อนที่ออทโทจะเสียชีวิตในปี พ.ศ. 2523 เนื้อหาบันทึกส่วนที่หายไปเกี่ยวข้องกับการที่อันเนอ ฟรังค์ วิพากษ์วิจารณ์ชีวิตแต่งงานของพ่อแม่ของเธอ และยังพรรณนาความรู้สึกไม่พอใจต่อแม่ของเธอด้วยราล์ฟ บลูเมนทัล (1998-09-10). " Five precious pages renew wrangling over Anne Frank.", นิวยอร์กไทมส์. เก็บข้อมูลเมื่อ 2007-11-25. ในเวลาต่อมาเรื่องนี้ก็กลายเป็นที่ถกเถียงกัน เพราะเซยก์เรียกร้องสิทธิ์ในการตีพิมพ์บันทึก 5 แผ่นนี้ และคิดจะนำไปขายเพื่อระดมทุนให้แก่ศูนย์สหรัฐอเมริกาของเขา สถาบันเอกสารหลักฐานสงครามแห่งเนเธอร์แลนด์ซึ่งเป็นเจ้าของเดิมของต้นฉบับ เรียกร้องให้เขาคืนบันทึกทั้ง 5 แผ่นนี้ ในปี พ.ศ. 2543 กระทรวงศึกษาธิการ วัฒนธรรม และวิทยาศาสตร์แห่งเนเธอร์แลนด์ ยินยอมบริจาคเงินจำนวน 300,000 เหรียญสหรัฐให้แก่มูลนิธิของเซยก์ แล้วบันทึกทั้ง 5 แผ่นจึงได้ส่งคืนในปี พ.ศ. 2544 หลังจากนั้นจึงได้นำบันทึกทั้ง 5 แผ่นผนวกรวมเข้าไปในหนังสือบันทึกฉบับพิมพ์ครั้งใหม่ ๆ ด้วย
=== การตอบรับ ===
บันทึกของอันเนอได้รับคำยกย่องชมเชยในฐานะวรรณกรรมที่ดี ไมเยอร์ เลวิน ให้ความเห็นเกี่ยวกับวิธีการเขียนของอันเนอว่า "รักษาความตึงเครียดของนวนิยายซึ่งเขียนโดยมีโครงสร้างอย่างดี"ไมเยอร์ เลวิน (1952-06-15). " The child behind the secret door; An Adolescent Girl's Own Story of How She Hid for Two Years During the Nazi Terror", บทวิจารณ์หนังสือ จากนิวยอร์กไทมส์. เก็บข้อมูลเมื่อ 2007-11-19. เขาประทับใจกับผลงานของเธอมากจนต้องร่วมงานกับออทโท ฟรังค์ ในการดัดแปลงบทประพันธ์เป็นบทละคร หลังจากหนังสือได้รับการตีพิมพ์ไม่นานนักเจค็อบ บี. มิคาเอลเซน. " Remembering Anne Frank ". "Judaism" (ฉบับฤดูใบไม้ผลิ 1997). เก็บข้อมูลเมื่อ 17 มีนาคม 2006. จอห์น เบร์รีแมน กวีชาวอเมริกันเขียนถึงหนังสือนี้ว่า มีถ้อยความพรรณนาที่โดดเด่นมาก มิใช่เพียงแค่เรื่องราวของเด็กสาว แต่เป็น "การก้าวย่างจากวัยเด็กสู่ผู้ใหญ่ ซึ่งเกิดจากความแม่นยำ ความเชื่อมั่น เป็นรูปแบบที่ชวนให้พรึงเพริดกับความสัตย์ซื่อของตัวอักษร"จอห์น เบอร์รีแมน. "The Development of Anne Frank" ใน Solotaroff-Enzer, Sandra and Hyman Aaron Enzer (2000). "Anne Frank: Reflections on her life and legacy". สำนักพิมพ์มหาวิทยาลัยอิลลินอย, p. 78.
เอลินอร์ โรเซเวลต์ เขียนคำนำให้แก่ฉบับพิมพ์ครั้งแรกในสหรัฐอเมริกา เธอบรรยายว่าหนังสือนี้เป็น "หนึ่งในหนังสือซึ่งบรรยายถึงสงครามกับผลกระทบต่อชีวิตมนุษย์ที่มีชีวิตชีวาและเฉลียวฉลาดที่สุดเท่าที่ดิฉันเคยอ่าน" จอห์น เอฟ. เคนเนดี เอ่ยถึงอันเนอ ฟรังค์ ในสุนทรพจน์เมื่อปี พ.ศ. 2504 ว่า "ในบรรดาผู้คนมากมายตลอดห้วงประวัติศาสตร์ที่กล่าวถึงเกียรติภูมิแห่งความเป็นมนุษย์ ในช่วงเวลาอันแสนขมขื่นและการสูญเสียที่ยิ่งใหญ่ ไม่มีผู้ใดพรรณนาได้จับใจเท่าอันเนอ ฟรังค์" ในปีเดียวกันนั้น นักเขียนชาวโซเวียต อิลยา เอเรนบูร์ก เขียนถึงอันเนอว่า "เสียงเสียงหนึ่งที่เอ่ยแทนผู้คนอีกหกล้าน - เสียงที่มิได้มาจากปราชญ์หรือกวี แต่มาจากเด็กหญิงธรรมดาตัวเล็ก ๆ คนหนึ่ง"ลอเรนซ์ เกรเวอร์. " One Voice Speaks for Six Million: The uses and abuses of Anne Frank's diary ". "Yale Holocaust Encyclopedia". สำนักพิมพ์มหาวิทยาลัยเยล. เก็บข้อมูลเมื่อ 2007-11-19.
อันเนอ ฟรังค์ เริ่มมีชื่อเสียงมากขึ้นทั้งในฐานะที่เป็นนักเขียนและนักมนุษยนิยม มีการพูดถึงเธอทั่วไป โดยเฉพาะการเป็นสัญลักษณ์ของการถูกทำลายและเป็นตัวแทนของการฆ่าล้างเผ่าพันธุ์|การถูกฆ่าล้างเผ่าพันธุ์ ฮิลลารี คลินตัน อ่านบันทึกของอันเนอ ฟรังค์ในระหว่างการกล่าวสุนทรพจน์ในพิธีมอบรางวัล Elie Wiesel Humanitarian Award เมื่อปี พ.ศ. 2537 ว่า "เธอได้ปลุกพวกเราขึ้นจากความเขลา ให้แลเห็นความตายอันโหดร้ายที่พรากความเยาว์ของเราไปเสีย" คลินตันเปรียบเทียบเรื่องของอันเนอกับเหตุการณ์ร่วมสมัยในเวลานั้น คือสงครามในซาราเยโว, โซมาเลีย และรวันดา ความเห็นของสตรีหมายเลขหนึ่ง, Elie Wiesel Humanitarian Awards, New York City . จากเว็บไซต์ Clinton4.nara.gov, 14 เมษายน 1994. เก็บข้อมูลเมื่อ 2007-12-02. หลังจากที่เนลสัน แมนเดลา ได้รับรางวัลจากมูลนิธิอันเนอ ฟรังค์ เมื่อปี พ.ศ. 2537 เขาเอ่ยกับฝูงชนในเมืองโจฮันเนสเบิร์กว่า เขาอ่านบันทึกของอันเนอ ฟรังค์ ขณะที่อยู่ในคุก และ "รู้สึกกล้าหาญขึ้นอย่างมาก" เขาเปรียบเทียบการต่อสู้ของอันเนอกับพวกนาซี กับการต่อสู้ของเขาเพื่อต่อต้านนโยบายแยกคนต่างผิวในแอฟริกาใต้|การเหยียดผิวในแอฟริกาใต้ และว่าปรัชญาทั้งสองนี้เป็นสิ่งที่ขนานกัน "เพราะความเชื่อพื้นฐานของมันผิดพลาด มันเคยผิดพลาดและยังคงผิดพลาดต่อไป ทว่าด้วยตัวอย่างจากอันเนอ ฟรังค์ การเหยียดผิวจักต้องพ่ายแพ้" ปาฐกถาโดยประธานาธิบดี เนลสัน แมนเดลา ที่เมืองโจฮันเนสเบิร์ก ในพิธีเปิดงานนิทรรศการอันเนอ ฟรังค์ ที่พิพิธภัณฑ์แอฟริกา . African National Congress, 15 สิงหาคม 1994. เก็บข้อมูลเมื่อ 2007-12-02.
ออทโท ฟรังค์ ใช้เวลาที่เหลือในชีวิตคอยดูแลอารักขาเกียรติยศชื่อเสียงของบุตรสาว เขากล่าวว่า "มันเป็นเรื่องที่แปลก สำหรับครอบครัวทั่วไป ผู้เป็นลูกจะเป็นฝ่ายได้รับเกียรติยศจากการกระทำของพ่อแม่ และคอยรักษาเกียรติยศนั้นให้สืบต่อไป แต่สำหรับผมมันกลับตรงกันข้าม" เขายังนึกถึงคำกล่าวของผู้จัดพิมพ์ที่อธิบายให้เขาฟังว่า เหตุใดบันทึกจึงเป็นที่นิยมอ่านโดยกว้างขวาง "เขาบอกว่าบันทึกได้รวบรวมด้านต่าง ๆ ของชีวิตเอาไว้ ผู้อ่านแต่ละคนสามารถค้นพบบางสิ่งบางอย่างที่ตรงกับใจของตนเอง" ต่อมาภายหลัง ซีมอน วีเซินทัล ได้อธิบายแนวคิดคล้ายกันนี้ เขากล่าวว่าบันทึกของอันเนอ ฟรังค์ ทำให้เกิดความตื่นตัวทั่วไปเกี่ยวกับเรื่องราวของการฆ่าล้างเผ่าพันธุ์ โดยโดดเด่นยิ่งกว่าเหตุการณ์โศกนาฏกรรมที่เนือร์นแบร์กเสียอีก ทั้งนี้เนื่องจาก "เด็กคนนี้เป็นตัวตนที่เห็นได้เด่นชัดจากหมู่คนจำนวนมาก เป็นผลกระทบจากการฆ่าล้างเผ่าพันธุ์โดยตรง เธอมีครอบครัว เหมือนอย่างครอบครัวของผม เหมือนอย่างครอบครัวของคุณ คุณจึงเข้าใจความรู้สึกนี้ได้ง่าย"" Reaction decease Simon Wiesenthal". Anne Frank House (20 กันยายน 2005). เก็บข้อมูลเมื่อ 2007-12-03.
ในเดือนมิถุนายน พ.ศ. 2542 นิตยสารไทมส์ตีพิมพ์หนังสือฉบับพิเศษ ใช้ชื่อว่า "Time 100: The Most Important People of the Century" (100 บุคคลสำคัญแห่งศตวรรษ) อันเนอ ฟรังค์ ได้รับเลือกเป็นผู้หนึ่งในหมวด "วีรบุรุษและสัญลักษณ์" รอเจอร์ โรเซนแบลตต์ บรรยายถึงความเป็นตำนานของเธอว่า "หนังสือเล่มนี้ส่งแรงบันดาลใจ ทำให้ทุกผู้คนรู้สึกเป็นเจ้าของอันเนอ ฟรังค์ เธอโดดเด่นขึ้นมาเหนือเหล่าผู้ถูกทำร้าย เหนือเหล่าชาวยิว เหนือความเยาว์วัย และอาจจะเหนือความดีงาม เธอกลายเป็นสัญลักษณ์บูชาในโลกยุคใหม่ ที่ซึ่งหัวใจแห่งศีลธรรมแต่ละดวงถูกรุมล้อมด้วยการทำลายล้างของเครื่องจักร เธอต่อสู้เพื่อสิทธิที่จะมีชีวิต ที่จะถาม และที่จะหวังถึงอนาคตแห่งมนุษยชาติทั้งปวง" เขายังให้ความเห็นอีกว่า แม้ความกล้าหาญและการบันทึกเหตุการณ์ประวัติศาสตร์ของเธอจะเป็นที่นิยมชมชอบ ทว่าแท้จริงแล้วปัจจัยที่ทำให้เธอน่าหลงใหล คือความสามารถในการวิเคราะห์ตัวเอง ประกอบกับทักษะการเขียนอันดียิ่ง เขาเขียนว่า "ความเป็นอมตะของเธอเนื่องมาจากวรรณศิลป์อย่างแท้จริง เธอเป็นนักเขียนที่มีคุณวิเศษตลอดทุกยุคสมัย คุณภาพแห่งผลงานของเธอเป็นผลโดยตรงจากหัวใจอันซื่อตรงอย่างที่สุด"รอเจอร์ โรเซนแบลตต์ (14 มิถุนายน 1999). " TIME 100: Heroes & Icons of the 20th century, Anne Frank ", นิตยสารไทมส์. เก็บข้อมูลเมื่อ 2007-12-01.
=== การต่อต้านและผลกระทบทางกฎหมาย ===
หลังจากบันทึกเป็นที่รู้จักอย่างกว้างขวางในช่วงปลายคริสต์ทศวรรษ 1950 ก็มีการตีพิมพ์ข้อกล่าวหามากมายต่อต้านบันทึกนั้น การวิพากษ์วิจารณ์ในช่วงแรกเกิดขึ้นที่ประเทศสวีเดนและนอร์เวย์ คำกล่าวหาข้อหนึ่งกล่าวว่า ผู้เขียนบันทึกนี้คือ ไมเยอร์ เลวิน ส่วนอันเนอ ฟรังค์ ไม่มีตัวตนจริง
ปี พ.ศ. 2501 ซีมอน วีเซินทัล ถูกท้าทายจากกลุ่มผู้ต่อต้านขณะแสดงละคร "The Diary of Anne Frank" ที่กรุงเวียนนา พวกเขากล่าวหาว่า อันเนอ ฟรังค์ ไม่มีตัวตนจริง และท้าให้วีเซินทัลพิสูจน์ตัวตนของเธอโดยหาตัวคนที่จับกุมเธอ วีเซินทัลจึงเริ่มออกติดตามหาคาร์ล ซิลเบอร์เบาเออร์ ตำรวจในคณะจับกุม และพบตัวเขาในปี พ.ศ. 2506 จากการสัมภาษณ์ ซิลเบอร์เบาเออร์ยอมรับบทบาทของเขา และระบุตัวอันเนอ ฟรังค์ ได้จากภาพถ่ายว่าเป็นหนึ่งในคนที่เขาจับกุม เขาให้ข้อมูลโดยละเอียดเกี่ยวกับเหตุการณ์ในวันนั้น และเล่าถึงการค้นกระเป๋าใบหนึ่งที่เต็มไปด้วยกระดาษโดยการเทลงบนพื้น คำให้การของเขาสนับสนุนเรื่องราวลำดับเหตุการณ์ที่เล่าโดยพยานคนอื่นมาก่อนหน้านี้ เช่น ออทโท ฟรังค์
การต่อต้านหนังสือนี้ยังมีประเด็นอื่นอีกคือ ผู้เขียนบันทึกไม่ใช่เด็ก แต่น่าจะถูกสร้างขึ้นเป็นวาทกรรมที่โอนเอียงเข้าข้างชาวยิว ออทโท ฟรังค์ ถูกกล่าวหาว่าหลอกลวง ปี พ.ศ. 2502 ที่เมืองลือเบค ฟรังค์ฟ้องร้องต่อ โลทาร์ ชตีเลา ครูสอนหนังสือคนหนึ่งที่เคยเป็นสมาชิกยุวชนฮิตเลอร์ ในการตีพิมพ์บทความในโรงเรียนโจมตีว่าหนังสือบันทึกนี้สร้างเรื่องขึ้นมาเอง คดียังครอบคลุมถึงไฮน์ริช บุดเดอแกร์ก ซึ่งเขียนจดหมายไปสนับสนุนชตีเลาและได้ตีพิมพ์ลงในหนังสือพิมพ์ลือเบคด้วย ศาลได้ตรวจสอบหนังสือบันทึก และพิสูจน์ได้ว่าลายมือในบันทึกตรงกันกับจดหมายซึ่งเป็นที่ทราบดีว่าเขียนขึ้นโดยอันเนอ ฟรังค์ ปี พ.ศ. 2503 จึงมีการประกาศว่าบันทึกเป็นของจริง ชตีเลาต้องถอนบทความที่เคยเขียนไปทั้งหมด และออทโท ฟรังค์ ก็ไม่ได้ฟ้องร้องเขาต่อไปอีก" What did Otto Frank do to counter the attacks on the authenticity of the diary? Question 7 on the authenticity of the diary of Anne Frank". Anne Frank House. เก็บข้อมูลเมื่อ 2007-12-03.
ปี พ.ศ. 2519 ออทโท ฟรังค์ ฟ้องร้องไฮนซ์ รอท ชาวเมืองแฟรงก์เฟิร์ต ผู้ซึ่งเขียนหนังสือโจมตีว่าบันทึกเป็นเรื่องหลอกลวงสร้างขึ้นเอง ศาลตัดสินว่า หากรอทยังเขียนเช่นนั้นอีก เขาจะต้องถูกปรับเป็นเงิน 500,000 มาร์คเยอรมันและจำคุก 6 เดือน รอทยื่นอุทธรณ์คัดค้าน แต่เขาเสียชีวิตเสียก่อนในปี พ.ศ. 2521 หนึ่งปีก่อนศาลจะตัดสินไม่รับอุทธรณ์
ออทโท ฟรังค์ ยังยื่นฟ้องแอนสท์ เรอเมอร์ ในปี พ.ศ. 2519 เช่นกัน เขาเขียนหนังสือต่อต้านบันทึกใช้ชื่อว่า "The Diary of Anne Frank, Bestseller, A Lie" เมื่อชายอีกคนหนึ่งชื่อ เอดการ์ ไกสส์ นำหนังสือต่อต้านมาแจกจ่ายในห้องพิจารณาคดี เขาก็ถูกออทโทฟ้องร้องด้วย เรอเมอร์ถูกปรับเป็นเงิน 1,500 ดอยช์มาร์ค ส่วนไกสส์ถูกพิพากษาจำคุก 6 เดือน เมื่อมีการอุทธรณ์จึงได้ลดโทษลง
หลังจากออทโท ฟรังค์ เสียชีวิตในปี พ.ศ. 2523 เขาแสดงความจำนงที่จะมอบต้นฉบับสมุดบันทึกรวมถึงจดหมายและกระดาษบันทึกทั้งหมดให้แก่สถาบันเอกสารหลักฐานสงครามของเนเธอร์แลนด์ ซึ่งเป็นผู้จัดให้มีการตรวจสอบและศึกษาบันทึกในเวลาต่อมาโดยกระทรวงยุติธรรมแห่งเนเธอร์แลนด์ในปี พ.ศ. 2529 มีการตรวจสอบลายมือเปรียบเทียบกับตัวอย่างต่าง ๆ ที่ทราบตัวเจ้าของ และพบว่าถูกต้องตรงกัน ผลตรวจกระดาษ กาว และหมึก พบว่าเป็นสิ่งซึ่งใช้สอยอยู่แล้วในยุคที่เชื่อกันว่าได้เขียนบันทึกขึ้น ผลสรุปจากการตรวจสอบยืนยันว่า บันทึกนี้เป็นของจริง และได้จัดพิมพ์สมุดบันทึกนี้ขึ้นเป็นการพิเศษ รู้จักกันต่อมาว่าเป็น "ฉบับชำระใหม่" ศาลแขวงฮัมบวร์คก็ได้ประกาศยืนยันความเป็นตัวจริงของบันทึกนี้เมื่อวันที่ 23 มีนาคม พ.ศ. 2533
ปี พ.ศ. 2534 รอแบร์ โฟรีซง และซีคฟรีด แฟร์เบเกอ ผู้ปฏิเสธไม่เชื่อเรื่องการฆ่าล้างเผ่าพันธุ์ ได้เขียนหนังสือเล็ก ๆ ขึ้นเล่มหนึ่งชื่อ "The Diary of Anne Frank: A Critical Approach" โดยกล่าวหาว่า ออทโท ฟรังค์ เป็นผู้เขียนบันทึกนั้นขึ้นเอง เนื่องจากรายละเอียดหลายอย่างในบันทึกขัดแย้งกันเอง การซ่อนตัวใน "อัคเตอร์เฮอวส์" เป็นสิ่งที่เป็นไปไม่ได้ และว่าวิธีการเขียนร้อยแก้วกับลายมือของอันเนอ ฟรังค์ ไม่น่าที่เด็กวัยรุ่นจะทำได้รอแบร์ โฟรีซง (พฤศจิกายน-ธันวาคม 2000). " The Diary of Anne Frank: is it genuine?". Journal of Historical Review. เก็บข้อมูลเมื่อ 2007-12-13.
เดือนธันวาคม พ.ศ. 2536 อันเนอร์ ฟรังค์ เฮาส์ ที่อัมสเตอร์ดัม ร่วมกับมูลนิธิอันเนอ ฟรังค์ ในเมืองบาเซิล ได้ร่วมกันผลักดันให้มีกฎหมายห้ามการเผยแพร่หนังสือ "The Diary of Anne Frank: A Critical Approach" ในประเทศเนเธอร์แลนด์ วันที่ 9 ธันวาคม พ.ศ. 2541 ศาลประจำกรุงอัมสเตอร์ดัมได้มีประกาศห้ามการต่อต้านความเป็นตัวจริงและความเป็นเจ้าของของหนังสือบันทึกนี้อีก รวมถึงห้ามการเผยแพร่สิ่งพิมพ์ใด ๆ ที่ทำให้เกิดผลดังกล่าว ผู้ฝ่าฝืนจะต้องถูกปรับเป็นเงิน 25,000 กิลเดอร์ต่อหนึ่งกรณี" Publicity about Anne Frank and her Diary: Ten questions on the authenticity of the diary of Anne Frank". Anne Frank House. เก็บข้อมูลเมื่อ 2007-12-01.
== อนุสรณ์ ==
ไฟล์:AnneFrankMuseum.jpg|thumb|250px|ผู้เยี่ยมชมเข้าแถวรอเข้าพิพิธภัณฑ์ "อันเนอ ฟรังค์ เฮาส์" ในกรุงอัมสเตอร์ดัม
วันที่ 3 พฤษภาคม พ.ศ. 2500 ประชาชนจำนวนหนึ่งรวมทั้งออทโท ฟรังค์ ได้ก่อตั้งกลุ่ม "คนรักอันเนอ ฟรังค์" ขึ้น เพื่อพยายามป้องกันมิให้อาคารปรินเซินครัคต์ถูกทุบทิ้ง และพยายามให้อาคารแห่งนั้นเปิดต่อสาธารณะ พิพิธภัณฑ์ อันเนอ ฟรังค์ เฮาส์ จึงได้ตั้งขึ้นเมื่อวันที่ 3 พฤษภาคม พ.ศ. 2503 ประกอบด้วยพื้นที่คลังสินค้าของบริษัทโอเพคทา ส่วนสำนักงาน และส่วน "อัคเตอร์เฮอวส์" ไม่มีการตกแต่งภายใน เพื่อให้ผู้เข้าชมสามารถเดินผ่านห้องต่าง ๆ ได้อย่างสะดวก ของส่วนตัวบางอย่างของผู้อยู่อาศัยเดิมยังคงประดับอยู่เช่นเดิม เช่นรูปภาพดารานักแสดงซึ่งอันเนอทากาวปิดไว้บนผนัง ขีดบนผนังที่ออทโทบันทึกส่วนสูงที่เพิ่มขึ้นของลูกสาวทั้งสอง และแผนที่บนผนังที่เขาบันทึกการเคลื่อนที่คืบหน้าของกองทัพฝ่ายสัมพันธมิตร ปัจจุบันทั้งหมดมีกระดาษใสเคลือบเอาไว้เพื่อรักษาสภาพ จากห้องเล็ก ๆ ซึ่งครั้งหนึ่งเคยเป็นบ้านของเปเตอร์ ฟัน แป็ลส์ มีทางเดินเชื่อมต่อกับอาคารข้างเคียง มูลนิธิได้ซื้ออาคารนั้นไว้ด้วย ปัจจุบันใช้เก็บรักษาหนังสือบันทึก และจัดนิทรรศการต่าง ๆ ที่เกี่ยวข้องกับการฆ่าล้างเผ่าพันธุ์ รวมถึงความโหดร้ายทารุณในภูมิภาคต่าง ๆ ของโลก อันเนอ ฟรังค์ เฮาส์ กลายเป็นหนึ่งในสถานที่ท่องเที่ยวสำคัญในกรุงอัมสเตอร์ดัม ในปี พ.ศ. 2548 จำนวนผู้เยี่ยมชมก็สูงกว่า 965,000 คน อันเนอ ฟรังค์ เฮาส์ ยังเผยแพร่ข้อมูลทางอินเทอร์เน็ตและจัดนิทรรศการเคลื่อนที่ไปยังที่ต่าง ๆ เพื่อให้ผู้เยี่ยมชมที่ไม่สะดวกจะเดินทางมายังอัมสเตอร์ดัม ในปี พ.ศ. 2548 มีการจัดนิทรรศการเคลื่อนที่ในประเทศต่าง ๆ 32 ประเทศ ทั้งในยุโรป เอเชีย อเมริกาเหนือ และอเมริกาใต้" Anne Frank House, รายงานประจำปี 2005 " (PDF). Anne Frank House (มีนาคม 2006). เก็บข้อมูลเมื่อ 2007-12-03.
ไฟล์:Anne Frank M01.JPG|thumb|left|รูปปั้นของอันเนอ ฟรังค์ สร้างโดยมารี แอนดรีสเซน ที่แว็สเตอร์แกร์ก กรุงอัมสเตอร์ดัม
ปี พ.ศ. 2506 ออทโท ฟรังค์ กับภรรยาคนที่สองคือ เอลฟรีเดอ ไกริงเงอร์-มาร์โควิทส์ ได้ก่อตั้ง มูลนิธิอันเนอ ฟรังค์ ขึ้นในเมืองบาเซิล ประเทศสวิตเซอร์แลนด์ มูลนิธิจัดหาเงินทุนเพื่อบริจาคแก่การกุศล "ตามที่เห็นว่าเหมาะสม" หลังจากออทโทเสียชีวิต เขาแสดงความจำนงจะยกลิขสิทธิ์ในหนังสือบันทึกให้แก่มูลนิธิ โดยที่เงินส่วนแบ่งลิขสิทธิ์ส่วนแรกจำนวน 80,000 ฟรังก์สวิสจะต้องแบ่งให้แก่ทายาทของเขาก่อนในทุก ๆ ปี เงินส่วนที่เหลือให้มูลนิธินำไปช่วยเหลือโครงการการกุศลต่าง ๆ ได้ตามที่ผู้บริหารมูลนิธิเห็นว่าสมควร มูลนิธินำเงินไปช่วยเหลือโครงการทางการแพทย์ของสหประชาชาติเป็นประจำทุกปี ทั้งยังให้การศึกษาแก่เด็ก ๆ ต่อต้านการทารุณกรรม และยังให้ยืมเอกสารต้นฉบับบางส่วนไปจัดแสดงที่พิพิธภัณฑ์อนุสรณ์การล้างเผ่าพันธุ์ที่กรุงวอชิงตัน ดี.ซี. สหรัฐอเมริกา ในปี พ.ศ. 2546 รายงานประจำปีในปีนั้นยังแสดงให้เห็นความพยายามของมูลนิธิที่จะกระตุ้นจิตสำนึกโดยรวมของทั้งโลก โดยสนับสนุนโครงการต่าง ๆ ในประเทศเยอรมนี อิสราเอล อินเดีย สวิตเซอร์แลนด์ สหราชอาณาจักร และสหรัฐอเมริกา" Anne Frank-Fonds: รายงานประจำปี 2003 ". Anne Frank House (1 กรกฎาคม 2004). เก็บข้อมูลเมื่อ 2007-12-03.
สำหรับห้องพักอาศัยเดิมที่จัตุรัสแมร์เวเดอซึ่งครอบครัวฟรังค์เคยอาศัยอยู่ระหว่างปี 2476 ถึง 2485 ยังคงอยู่โดยมีเจ้าของครอบครอง จนกระทั่งถึงช่วงต้นคริสต์ทศวรรษ 2000 สารคดีทางโทรทัศน์รายการหนึ่งจับประเด็นที่อาคารแห่งนี้ว่าสมควรได้รับการเอาใจใส่จากสาธารณะ เนื่องจากชำรุดทรุดโทรมไปมาก องค์กรบ้านอยู่อาศัยของเนเธอร์แลนด์แห่งหนึ่งได้ซื้อห้องพักอาศัยนี้ไปในเวลาต่อมา แล้วปรับปรุงให้กลับคืนสภาพเดิมโดยอาศัยภาพถ่ายเก่าแก่ของครอบครัวฟรังค์ ประกอบกับคำบอกเล่าถึงลักษณะภายในห้องพักที่ปรากฏในจดหมายจำนวนหนึ่งซึ่งเขียนโดยอันเนอ ฟรังค์ ผู้บริหารพิพิธภัณฑ์อันเนอ ฟรังค์ คือ เตเรซีน ดา ซิลวา กับญาติของครอบครัวฟรังค์คือ แบร์นฮาร์ด "บัดดี" เอลิยัส ได้มีส่วนร่วมในการฟื้นฟูห้องพักในครั้งนี้ด้วย ห้องพักอาศัยเปิดขึ้นใหม่ในปี พ.ศ. 2548 โดยมีวัตถุประสงค์เพื่อเป็นสถานที่อันปลอดภัยสำหรับนักเขียนที่ไม่สามารถเขียนเรื่องราวได้อย่างปลอดภัยที่ประเทศบ้านเกิดของตัวเอง นักเขียนที่ผ่านการคัดสรรแล้วสามารถมาพำนักที่ห้องพักนี้เป็นเวลา 1 ปีเพื่อสร้างงานของเขา นักเขียนคนแรกที่ได้รับเลือกให้มาพำนักคือกวีและนักประพันธ์ชาวแอลจีเรีย ชื่อ El-Mahdi Acherchour
ไฟล์:Annefranktree edit1.jpg|thumb|ต้นไม้ของอันเนอ ฟรังค์ ในสวนด้านหลังพิพิธภัณฑ์ อันเนอ ฟรังค์ เฮาส์
เดือนมิถุนายน พ.ศ. 2550 "บัดดี" เอลิยัส บริจาคเอกสารของตระกูลกว่า 25,000 ชิ้นให้แก่พิพิธภัณฑ์อันเนอ ฟรังค์ เฮาส์ ในเอกสารเก่าแก่เหล่านั้นมีภาพถ่ายของครอบครัวฟรังค์ทั้งในเยอรมนีและในฮอลแลนด์ รวมถึงจดหมายที่ออทโท ฟรังค์ เขียนไปถึงมารดาในปี พ.ศ. 2488 เพื่อแจ้งข่าวว่าภรรยาและลูก ๆ ของเขาเสียชีวิตแล้วในค่ายกักกันของนาซีอาร์เทอร์ แมกซ์ (2007-06-25). " Anne Frank's cousin donates family files", วอชิงตันโพสต์. เก็บข้อมูลเมื่อ 2007-12-02.
เดือนพฤศจิกายน พ.ศ. 2550 มีการตกลงกันให้ตัดต้นไม้ของอันเนอ ฟรังค์ เพื่อป้องกันการโค่นลงทับอาคารข้างเคียง เนื่องจากรากต้นไม้ติดเชื้อราอย่างหนักและอาจล้มได้ทุกเมื่อ อาร์โนลด์ เฮร์เจอ นักเศรษฐศาสตร์ชาวดัตช์ซึ่งต้องหลบซ่อนตัวในระหว่างสงครามโลกครั้งที่สองเช่นกันฟิลิป เดอ วิตต์ วิเนน (2008-07-03). " Arnold Heertje-Echte economie". nrc•next. PCM Uitgevers. เก็บข้อมูลเมื่อ 2008-07-26. กล่าวถึงต้นไม้นี้ว่า "มันไม่ใช่เพียงต้นไม้ธรรมดา ต้นไม้ของอันเนอ ฟรังค์ เป็นศูนย์รวมการถูกทรมานของชาวยิว"เอมมา โทมัสสัน; ริชาร์ด บาล์มฟอร์ธ (2008-01-23). " Plan agreed to save Anne Frank tree from the axe", www.reuters.com, สำนักข่าวรอยเตอร์. เก็บข้อมูลเมื่อ 2008-07-26. มูลนิธิต้นไม้ซึ่งเป็นกลุ่มผู้อนุรักษ์ต้นไม้พยายามรณรงค์เพื่อป้องกันมิให้โค่นต้นเกาลัดต้นนี้ มีสื่อสากลให้ความสนใจเป็นอันมาก ศาลแห่งเนเธอร์แลนด์สั่งให้ทั้งเจ้าหน้าที่รัฐและฝ่ายผู้อนุรักษ์หาข้อมูลทางเลือกอื่น ๆ มาเสนอเพื่อหาข้อยุติกิลเบิร์ต ครีเจอร์ (2007-11-20). " Dutch court saves Anne Frank tree from the chop", www.reuters.com, สำนักข่าวรอยเตอร์. เก็บข้อมูลเมื่อ 2008-07-26. ในที่สุดทั้งสองฝ่ายตกลงกันได้โดยสร้างโครงสร้างเหล็กประคองต้นไม้ไว้ ซึ่งจะช่วยยืดอายุไปได้อีกอย่างน้อย 15 ปี
ตลอดช่วงเวลาหลายปีที่ผ่านมา มีภาพยนตร์เกี่ยวกับอันเนอ ฟรังค์ มากมาย ชีวิตและงานเขียนของเธอได้สร้างแรงบันดาลใจให้แก่กลุ่มศิลปินและนักวิจารณ์สังคม มีการอ้างถึงเธอในแวดวงวรรณกรรม ดนตรี โทรทัศน์ และสื่ออื่น ๆ มากมาย ปี พ.ศ. 2542 นิตยสารไทมส์ ยกย่องอันเนอ ฟรังค์ เป็นหนึ่งในบุคคลสำคัญที่สุดของศตวรรษที่ 20 ในหมวดวีรบุรุษและสัญลักษณ์ โดยระบุว่า "แม้หนังสือจะเก็บไว้เป็นความลับ แต่เธอมิได้หวาดเกรงพวกนาซีเลย กลับส่งเสียงอันอ่อนล้าออกไปก่อแรงใจให้ต่อสู้เพื่อเกียรติภูมิแห่งความเป็นมนุษย์"รอเจอร์ โรเซนแบลตต์ (1999-06-14). " Anne Frank ". " The Time 100 ". นิตยสารไทมส์. เก็บข้อมูลเมื่อ 2008-07-26.
== ดูเพิ่ม ==
* 5535 แอนน์แฟรงก์ - ดาวเคราะห์น้อยที่ตั้งชื่อตามอันเนอ ฟรังค์ ในปี ค.ศ. 1995
== อ้างอิง ==
หมายเหตุ
อ้างอิง
==บรรณานุกรม==
::หนังสือ
*
*
*
*
* ; This edition, a new translation, includes material excluded from the earlier edition.
*
*
*
*
*
* ; With a note from Miep Gies
*
*
*
*
*
* cite book|last1=Westra|first1=Hans|last2=Metselaar|first2=Menno|last3=Van Der Rol|first3=Ruud|last4=Stam|first4=Dineke|year=2004|title=Inside Anne Frank's House: An Illustrated Journey Through Anne's World|publisher=Overlook Duckworth|location=Woodstock|isbn=978-1-58567-628-6|ref=
::ออนไลน์
* cite web
 | title = 2003 Annual Report
 | date = 1 July 2004
 | publisher = Anne Frank Fonds
 | ref =

* cite web
 | title = Biography – Anne Frank
 | publisher = Anne Frank Fonds
 | ref =

* cite web
 | title = Anne Frank House, Annual Report 2005
 | publisher = Anne Frank House
 | date = March 2006
 | ref =

*
*
*
* cite web
 | title = James Whitbourn: Annelies
 | publisher = Chester and Novello
 | ref =

*
*
*
*
*
*
*
* Hartmann, Rudi. "The Anne Frank House in Amsterdam: A museum and literary landscape goes virtual reality." "Journalism and Mass Communication" 3.10 (2013): 625–644 online .
* cite web
 | title = Welcome to the Anne Frank educational centre
 | publisher = Jugendbegegnungsstätte Anne Frank
 | year = 2012
 | ref =

*
*
*
*
*
*
*
*
*
* cite web
 |title=Nothospital
 |work=Gedenkstätten Bergen-Belsen
 |publisher=Stiftung Niedersächsische Gedenkstätten
 |language=de
 |ref=

*
* cite web
 | title = Anne Frank Tree Blown Down
 | publisher = Radio Netherlands
 | date = 23 August 2010
 | ref =

*
*
*
* cite web
 | last = Stichting
 | first = Anne Frank
 | title = Typhus
 | work = Betrayed
 | publisher = Anne Frank House
 | ref =

* cite web
 | last = Stichting
 | first = Anne Frank
 | title = Publicity about Anne Frank and her Diary: Ten questions on the authenticity of the diary of Anne Frank
 | publisher = Anne Frank House
 | ref =

* cite web
 | last = Stichting
 | first = Anne Frank
 | title = Reaction decease Simon Wiesenthal
 | date = 20 September 2005
 | publisher = Anne Frank House
 | ref =

* cite web
 | last = Stichting
 | first = Anne Frank
 | title = What did Otto Frank do to counter the attacks on the authenticity of the diary? Question 7 on the authenticity of the diary of Anne Frank
 | publisher = Anne Frank House
 | ref =

* cite web
 | last = Stichting
 | first = Anne Frank
 | title = Publicity about Anne Frank and her Diary: Legal rulings
 | publisher = Anne Frank House
 | ref =

*
* cite web
 | title = Holocaust Encyclopedia&nbsp;– The Netherlands
 | publisher = The United States Holocaust Memorial Museum
 | ref =

อ่านเพิ่ม
*
*
*
*
== แหล่งข้อมูลอื่น ==
* ศูนย์ข้อมูลอันเนอ ฟรังค์ สหรัฐ
* พิพิธภัณฑ์อันเนอ ฟรังค์ เฮาส์
* Anne Frank Trust UK
* มูลนิธิอันเนอ ฟรังค์
* Frank Family Center at the Jewish Museum Frankfurt
* Online exhibition about the family history of Anne Frank
หมวดหมู่:อันเนอ ฟรังค์|
หมวดหมู่:บุคคลในสงครามโลกครั้งที่สอง
หมวดหมู่:นักเขียนชาวยิว
หมวดหมู่:นักเขียนชาวดัตช์
หมวดหมู่:ชาวเยอรมันเชื้อสายยิว
หมวดหมู่:บุคคลจากแฟรงก์เฟิร์ต
หมวดหมู่:นักจดบันทึกประจำวันชาวดัตช์
หมวดหมู่:นักจดบันทึกประจำวันชาวเยอรมัน
หมวดหมู่:นักจดบันทึกประจำวันหญิง
หมวดหมู่:บุคคลจากอัมสเตอร์ดัม